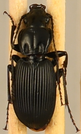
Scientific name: Pterostichus lachrymosus
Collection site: Mountain Lake Biological Station NEON (MLBS), plot MLBS_002